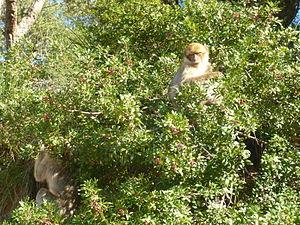
Le Macaque berbère à Tazza, Ziama Mansouriah (Algérie)